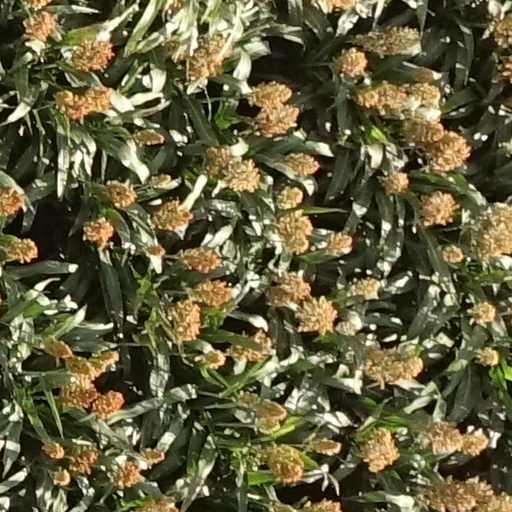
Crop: sorghum